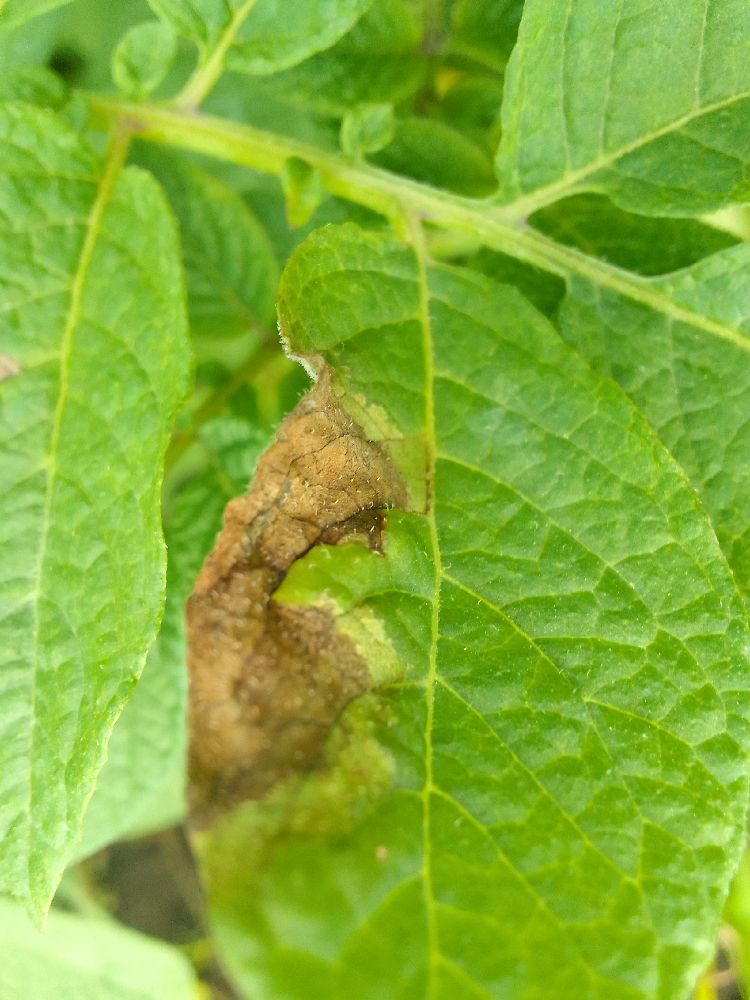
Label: Late blight